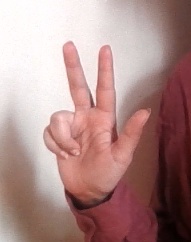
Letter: al